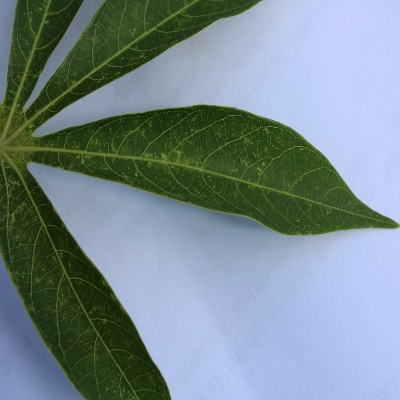
Crop: Cassava
Condition: green mite